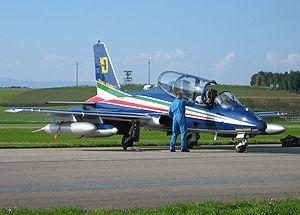
Les Frecce Tricolori sont la patrouille acrobatique officielle de l'Aéronautique militaire italienne. Créée en 1960, elle est constituée de neuf avions et d'un solo. C'est la patrouille acrobatique sur jet comportant le plus grand nombre d'avions.